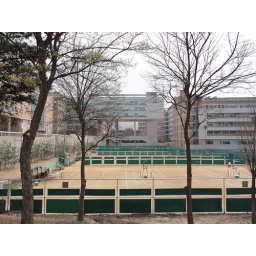
Just near the office (behind, building 220)